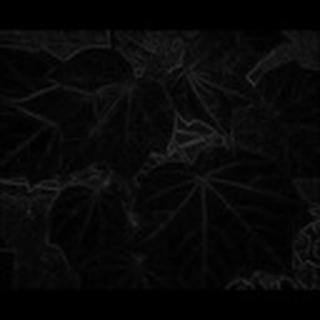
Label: healthy_cotton